Tam Kung Temple, Malaysia

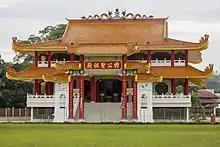

Tam Kung Temple is a Chinese temple located at Mile 1.5 of North Road in Sandakan, Sabah, Malaysia. The temple was established in 1894 by Hakka immigrants in Sandakan.